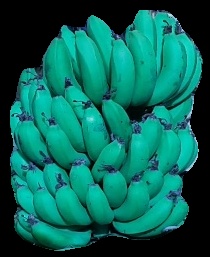
Variety: pachbale
Grade: grade2